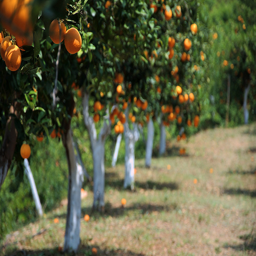
A line of fruit trees that is in an orchard farm.
An orchard of several  orange trees in a forest.
A row of orange trees with many ripe oranges.
A row of orange trees sitting along side of a dirt road.
There are a row of orange trees with oranges ready to pick.